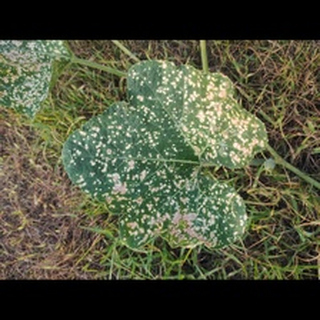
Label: pumpkin_powdery_mildew